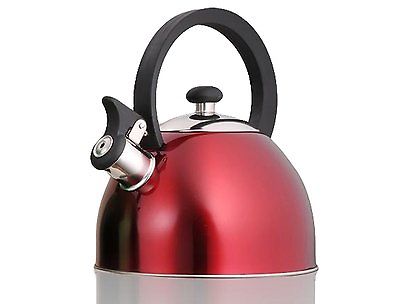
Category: kettle